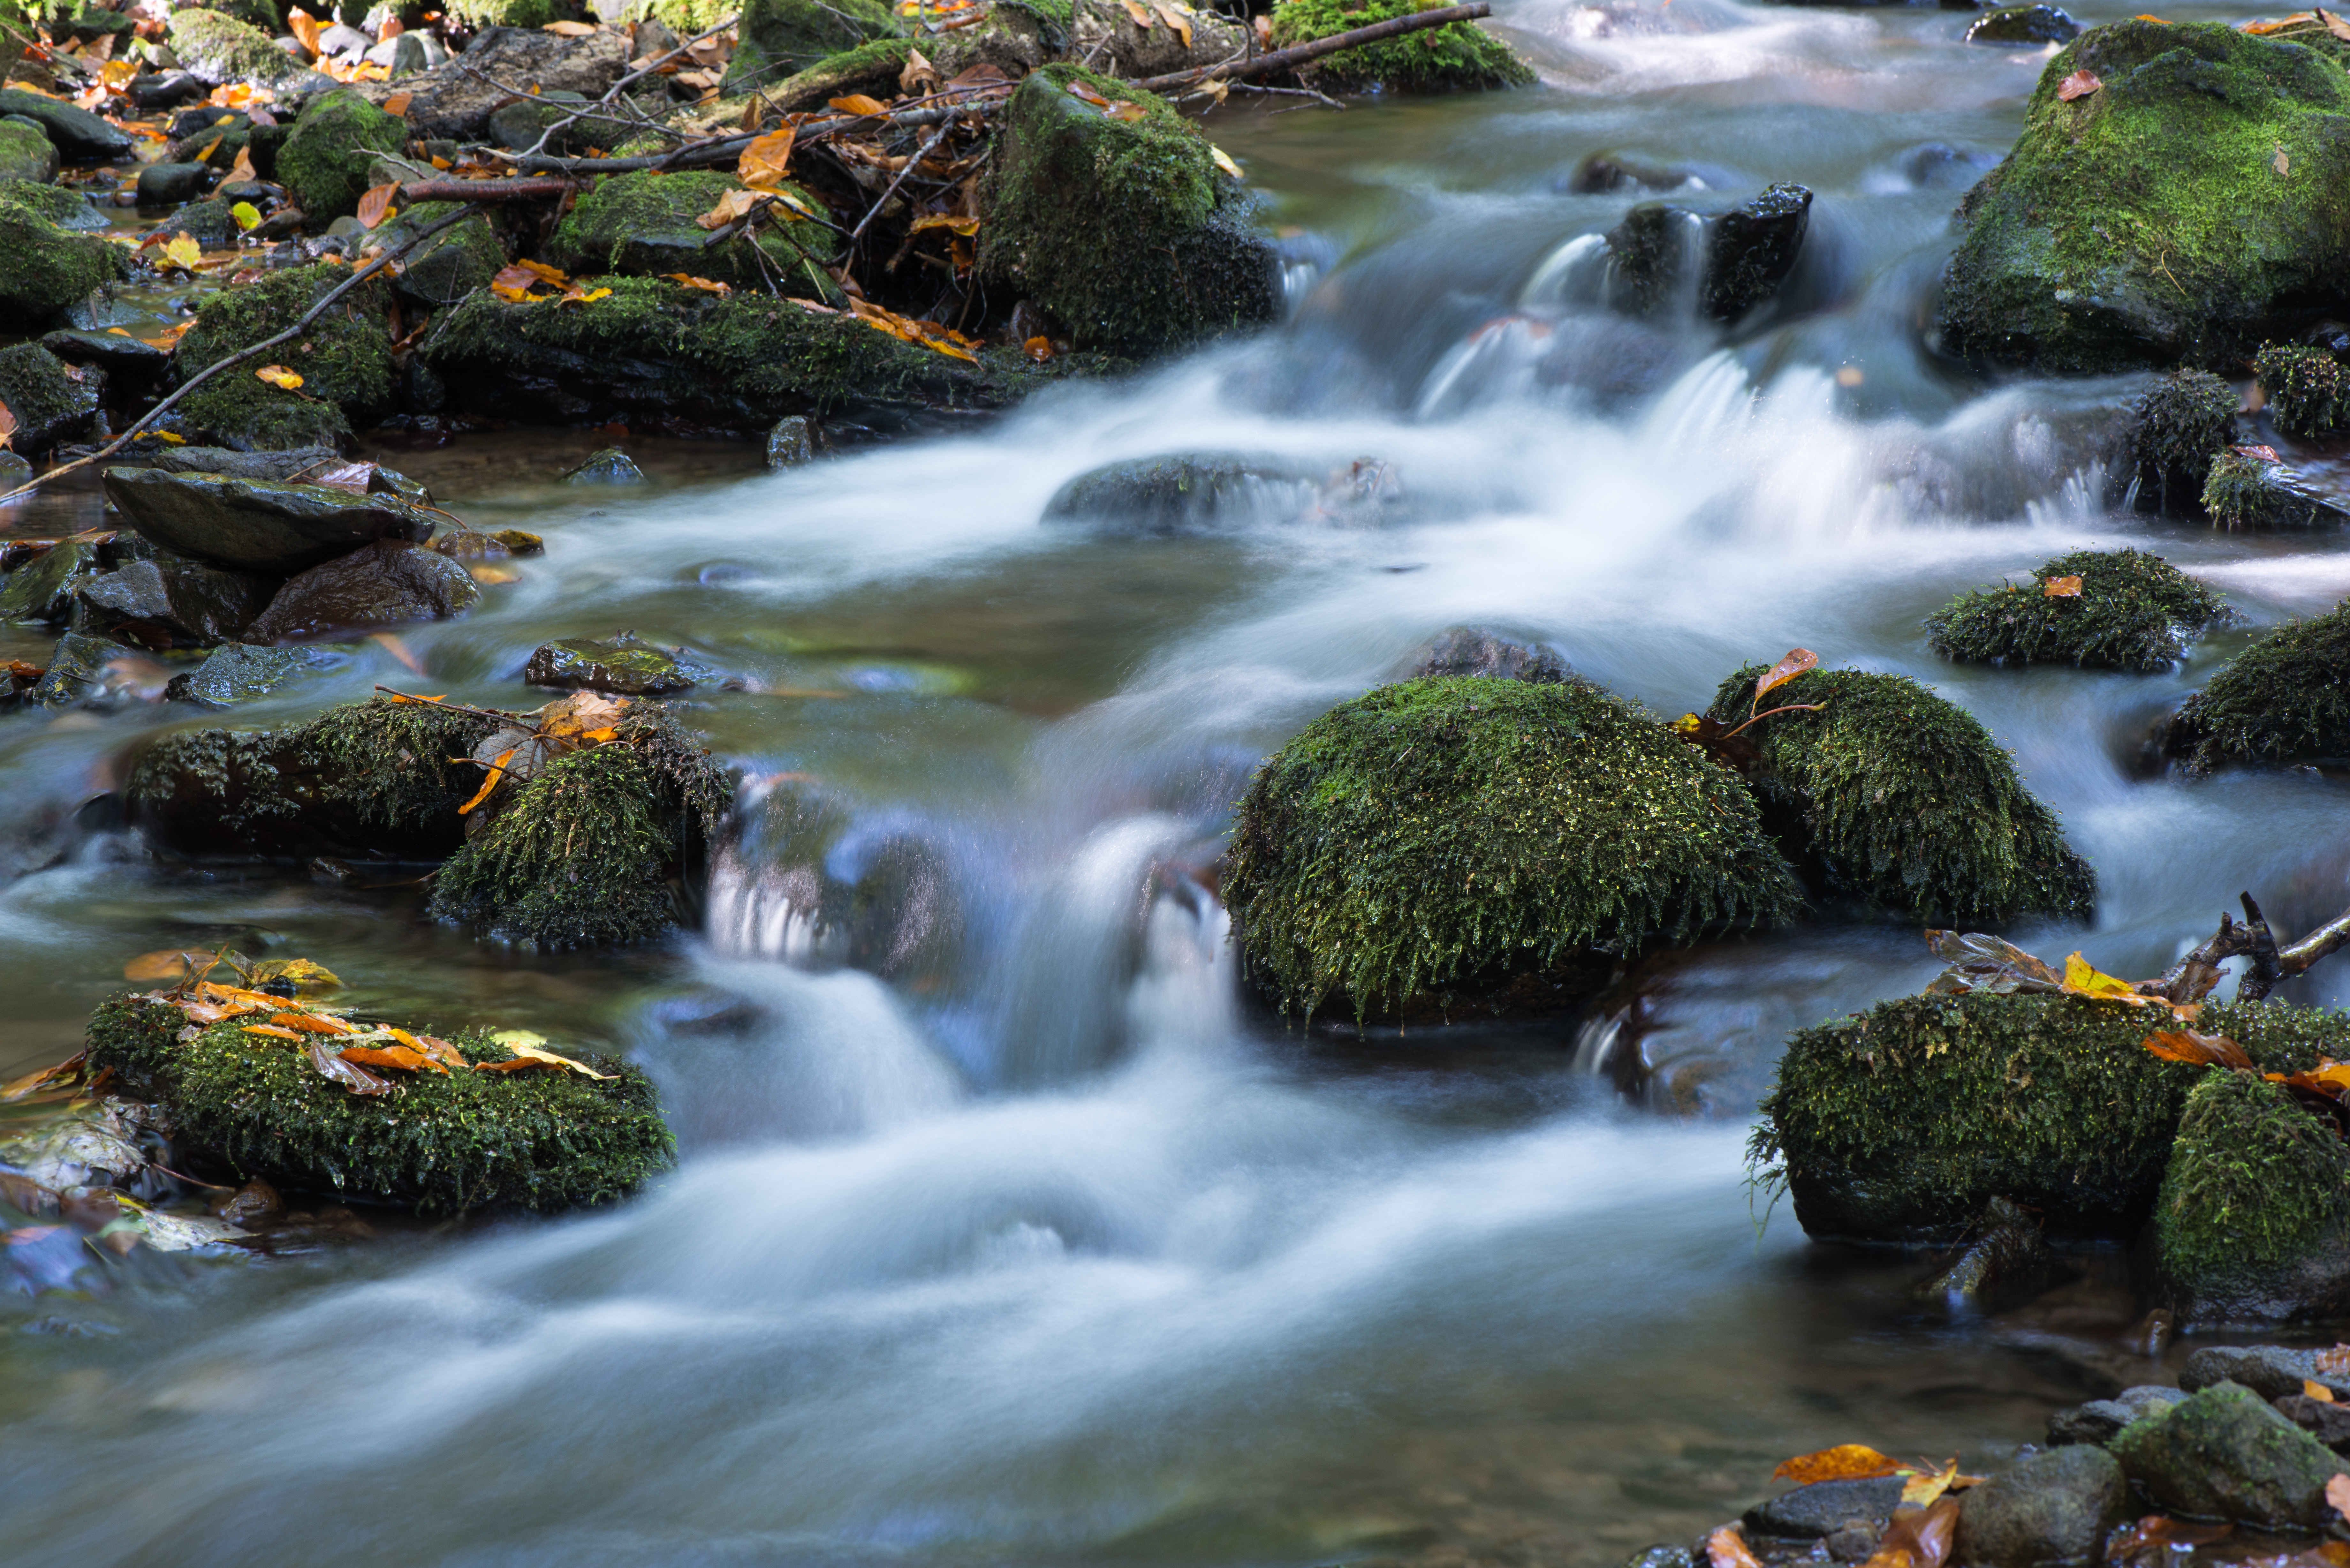
landscape, water, nature, rock, waterfall, creek, mountain, leaf, river, moss, stream, autumn, rapid, body of water, rocks, stones, rainforest, water feature, watercourse, landform, bad nsky forest, gracefulness, geographical feature